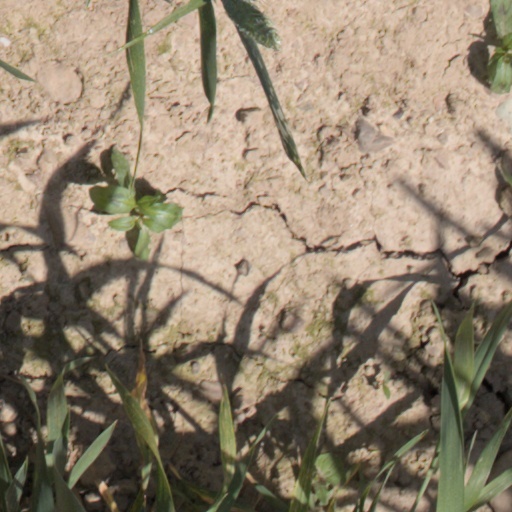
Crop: wheat